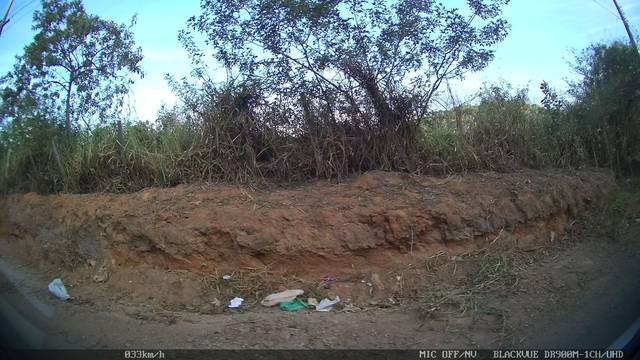
Region: Brazil
Coordinates: -20.275, -40.39